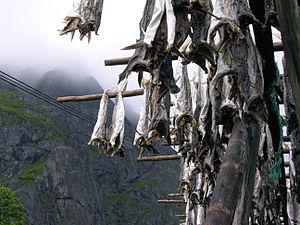
Le stockfisch désigne des filets de poisson séchés à l’air libre.